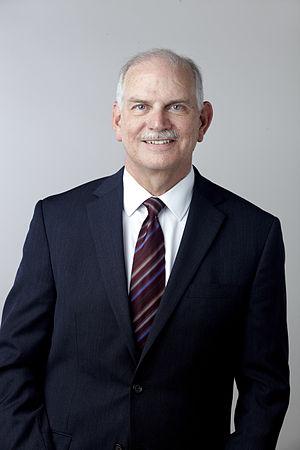
Harold Vincent Poor, né le 2 octobre 1951 à Columbus, est un ingénieur en électricité, ancien doyen en ingénierie et professeur à l'université de Princeton.